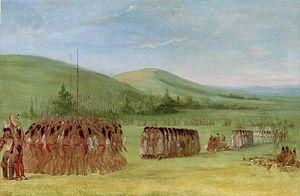
La crosse est un sport collectif d'origine amérindienne où les joueurs se servent d'une crosse pour mettre une balle dans le but adverse. Codifié en 1867 par le Canadien William George Beers, le sport original est appelé aujourd'hui la crosse au champ. De celui-ci sont nées deux autres variantes de la crosse : la crosse féminine dans les années 1890 en Écosse, puis la crosse en enclos dans les années 1930.